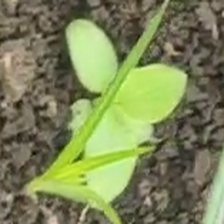
Weed species: Kena_(Commplina_benghalensio)